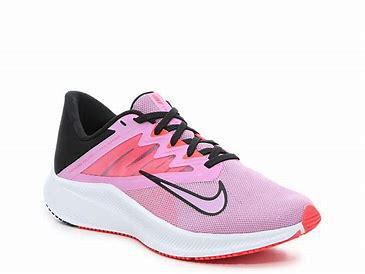
Brand: Nike
Model: Quest 3